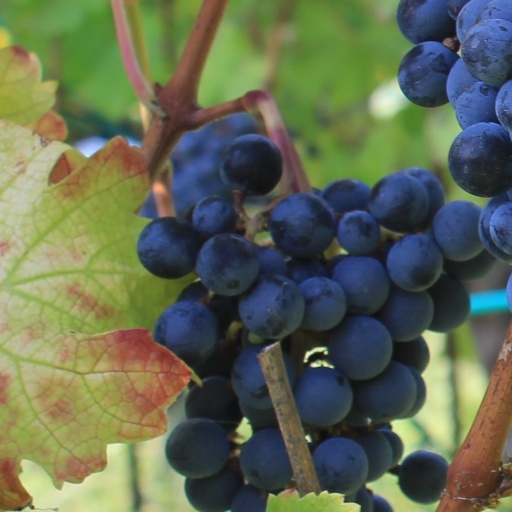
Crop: grape